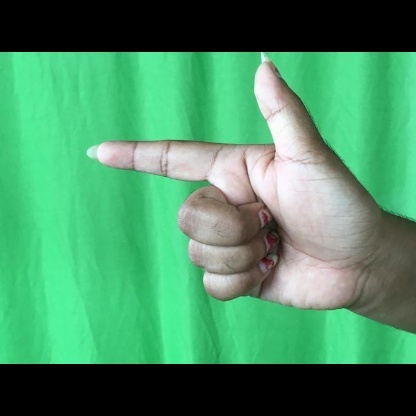
Mudra: Chandrakala